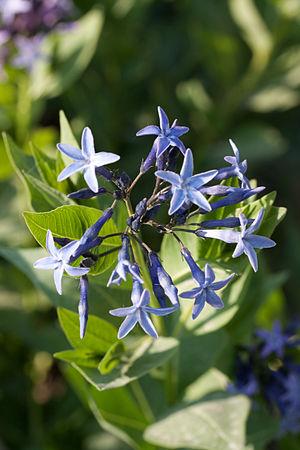
Fleurs de Rhayza orientalis - Jardin des Plantes - Paris
Rhazya est un genre de la famille des Apocynacées, localisé en région méditerranéenne, Arabie et Asie.